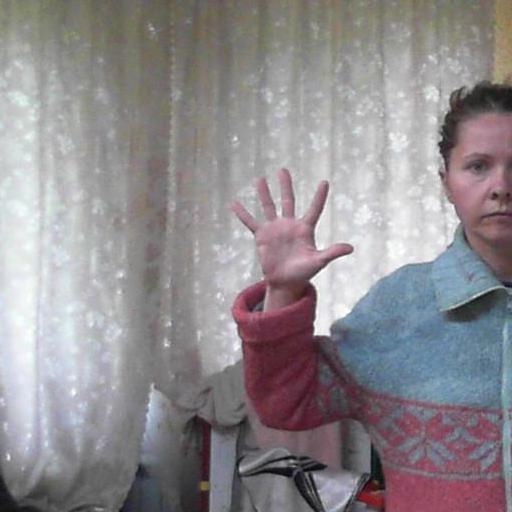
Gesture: palm